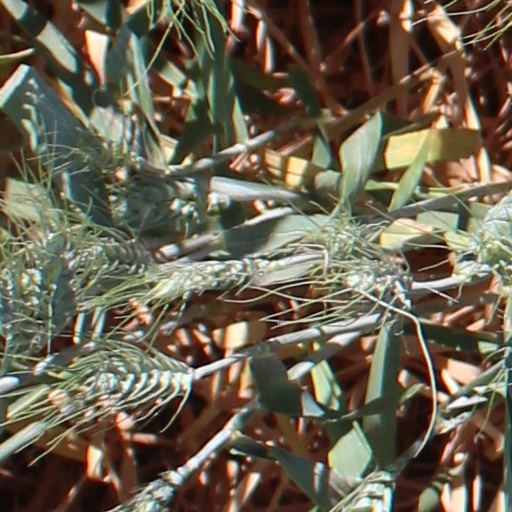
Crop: wheat